Nama people

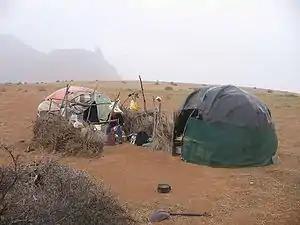
Haru oms huts.

The Nama people were fighters in pre-colonial times, the Namas and the Herero people fought for control of pastures in central Namibia. The battle continued for a long part of the 19th century.